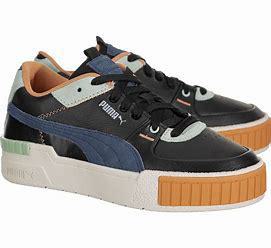
Brand: Puma
Model: Cali Sport